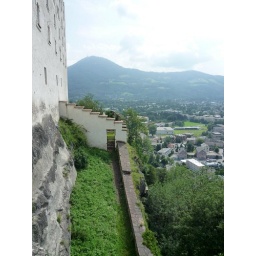
The door in the wall